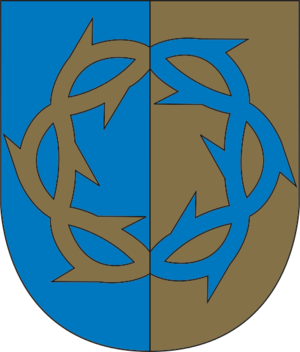
Erl est une commune autrichienne du district de Kufstein dans le Tyrol.